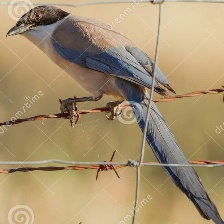
Species: IBERIAN MAGPIE
Scientific name: CYANOPICA COOKI
ImageNet parent category: magpie